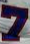
Number: 7